Fire appliances in the United Kingdom

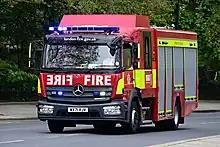
LFB rescue tender pictured in 2023

Light four-wheel drive pumps are a smaller version of the front line fire engine. They are usually used in rural locations where they can more easily negotiate tough terrain, narrow streets or remote access to certain areas.